Taşçı reliefs

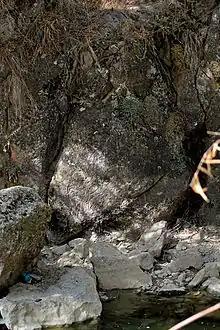
Setting of Taşçı B on the west bank

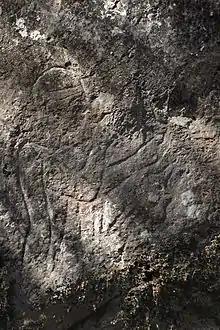
Taşçı B

Less than 100 metres upstream is Taşçı B on a boulder which is right on the bank and is covered by water when the water level is high. The relief depicts a male figure facing right. He wears a round cap with a horn, the long robes of a priest and a stole which hangs over his shoulders. His right hand is held in pose of greeting, his left is stretched out. A holy symbol which is reserved for actual gods can be seen above. Three hieroglyphs below his arms have been read in differing ways by different researcher, but his name cannot be made out.